American White and American Creme Horse Registry

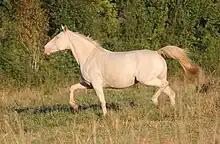
Jument de race creme

The American White & American Creme Horse Registry was originally named the American Albino Horse Club and was first established by Caleb Thompson and his wife, Ruth.